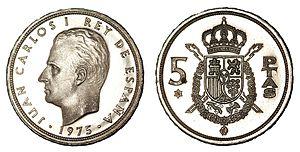
Les pièces de monnaie espagnoles sont une des représentations physiques, avec les billets de banque, de la monnaie d'Espagne.